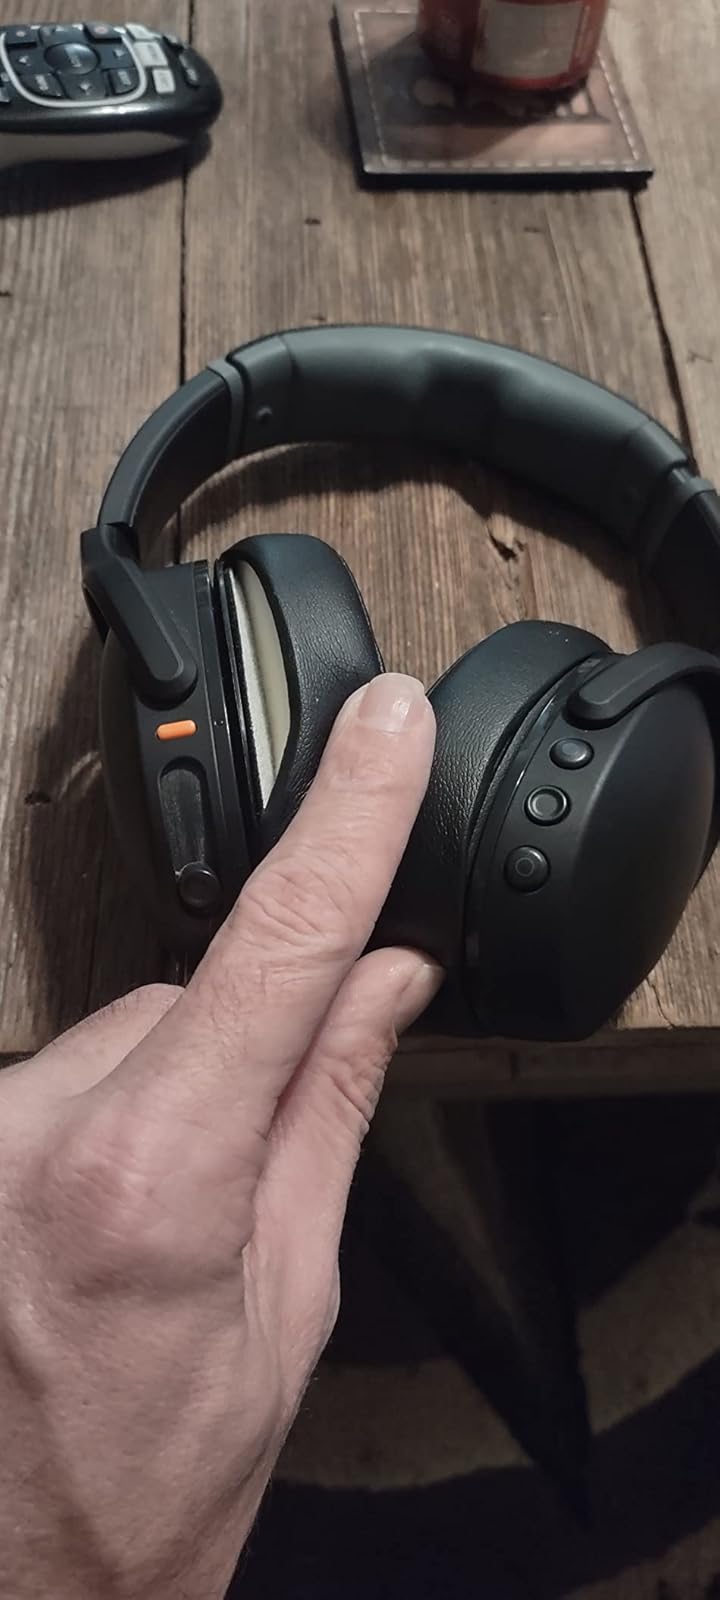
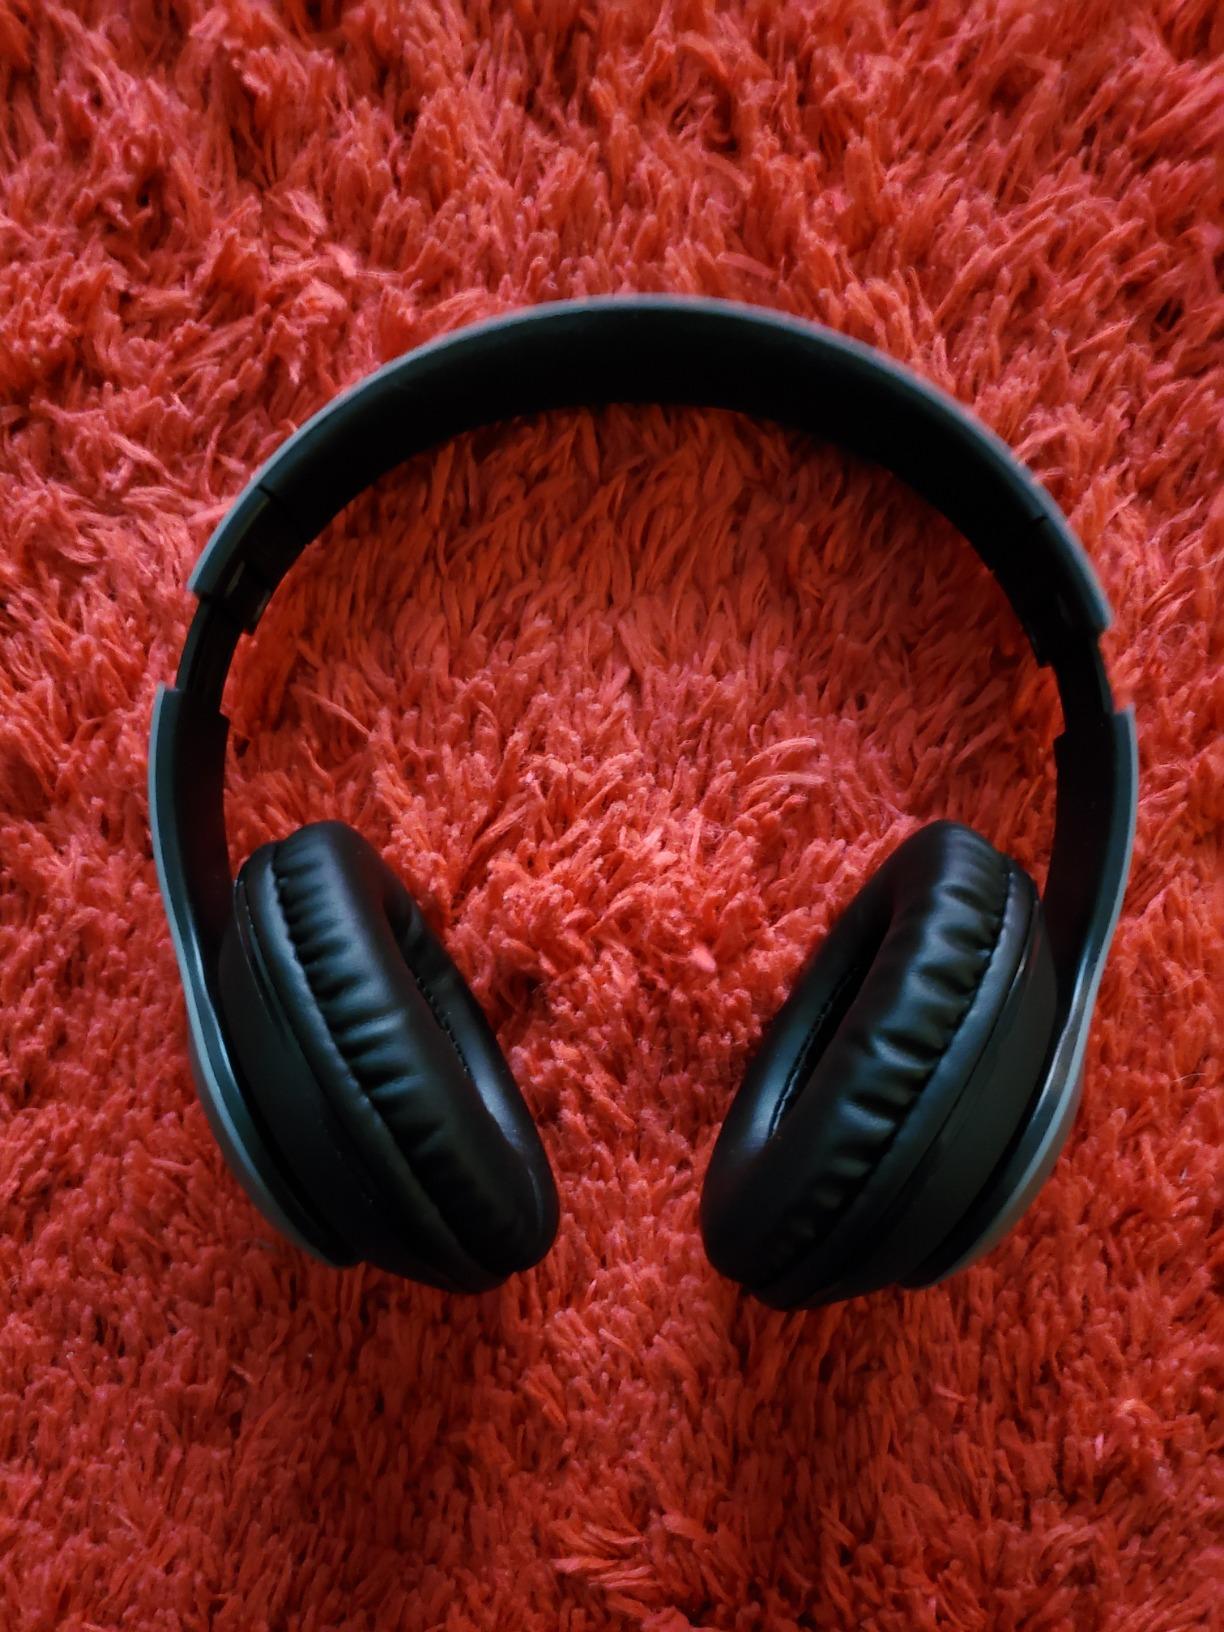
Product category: headphones
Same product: no